History of miscegenation

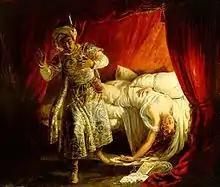
"Othello and Desdemona", a painting by Alexandre-Marie Colin in 1829

In ancient history, the Iberian Peninsula was frequently invaded by foreigners who intermarried with the native population. One of the earliest foreign groups to arrive in the region were the Indo-European Celts who intermarried with the pre-Indo-European Iberians in prehistoric Iberia creating Celtiberians. They were later followed by the Semitic Phoenicians and Carthaginians and the Indo-European Romans who intermarried with the pre-Roman peoples of the Iberian Peninsula during Classical Antiquity.